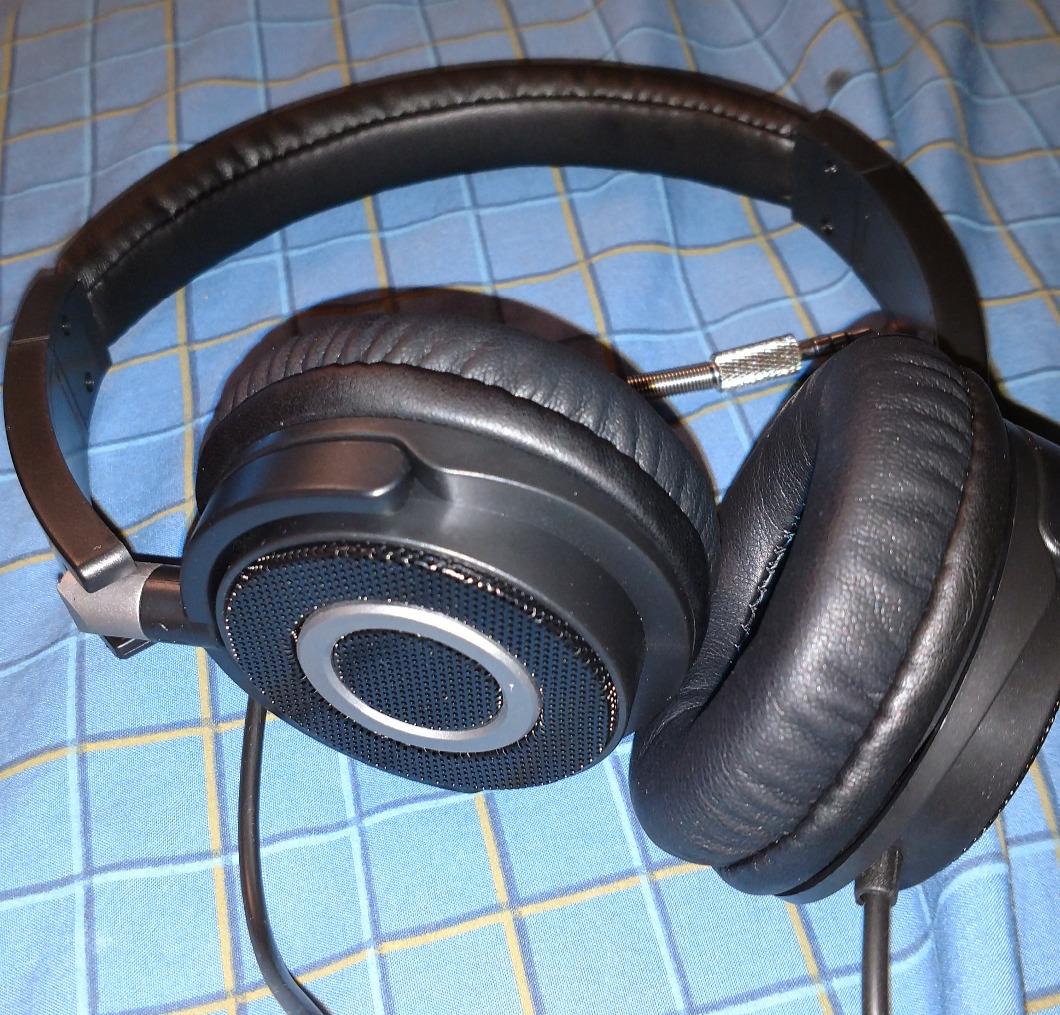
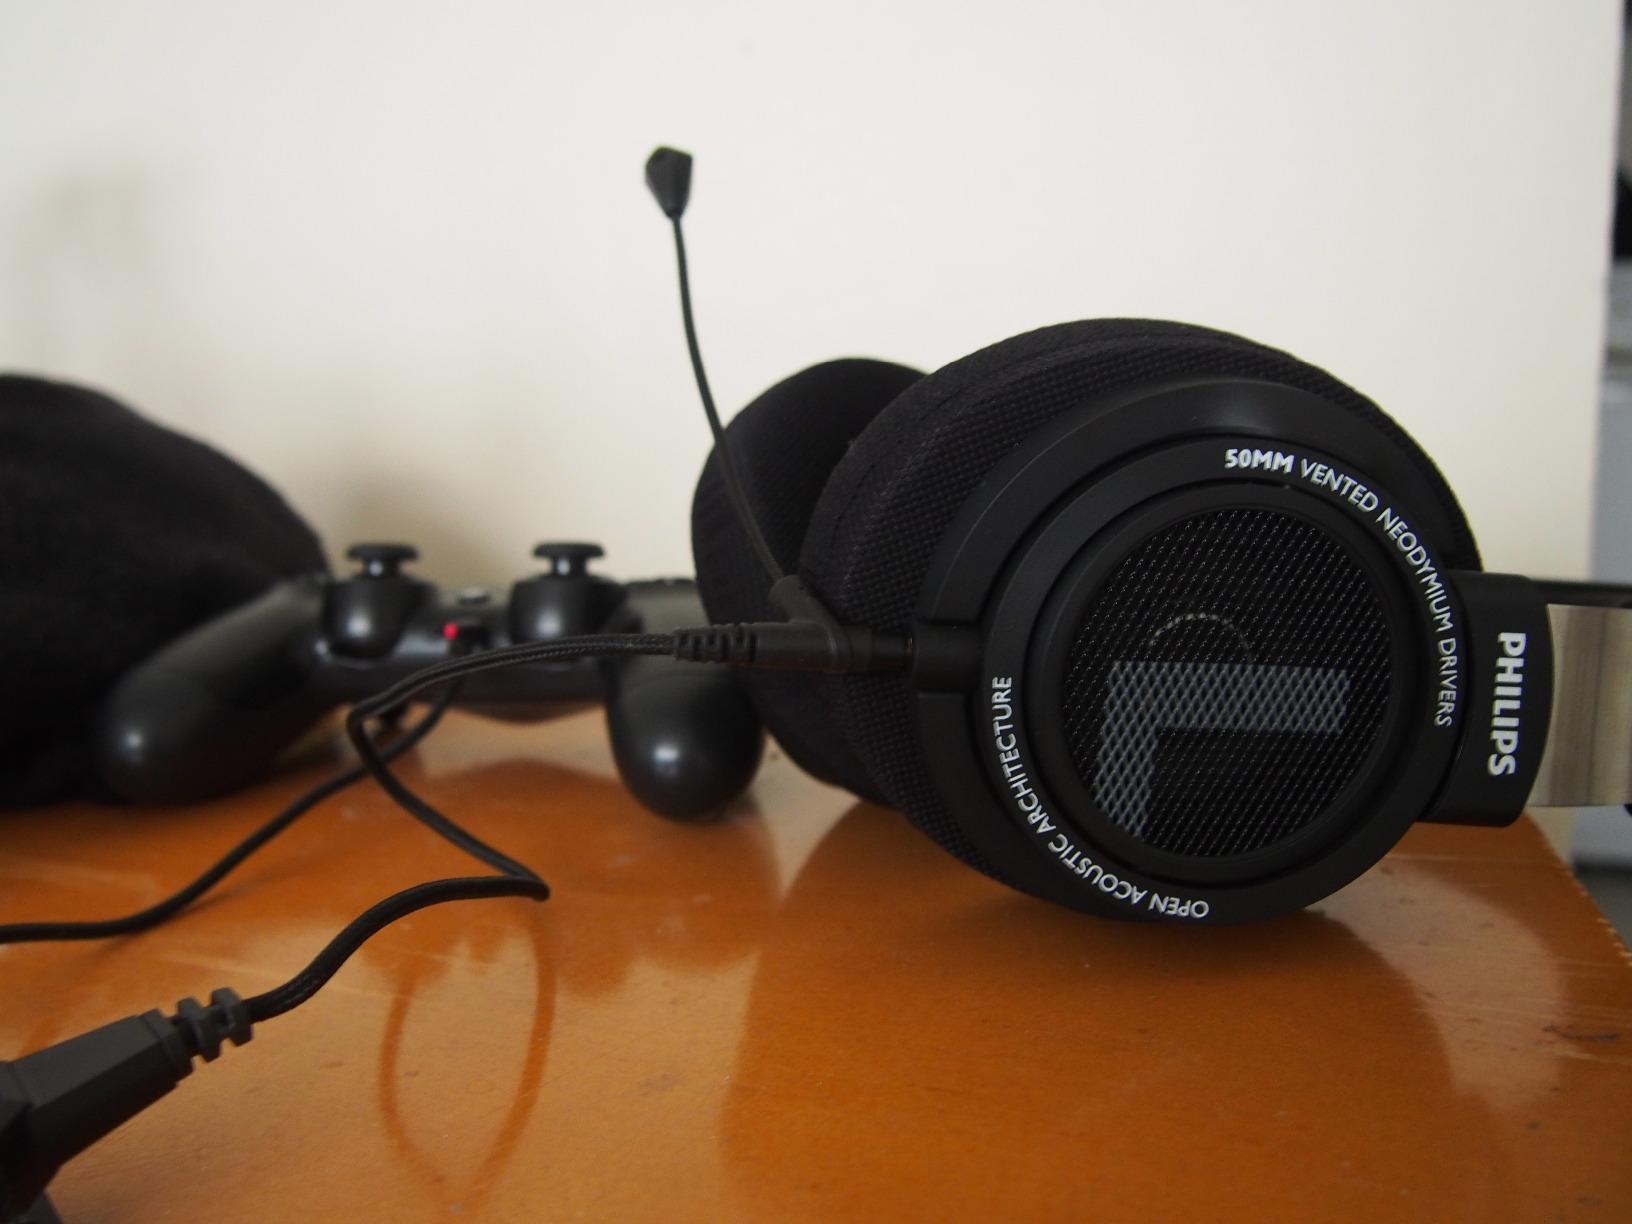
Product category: headphones
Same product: no